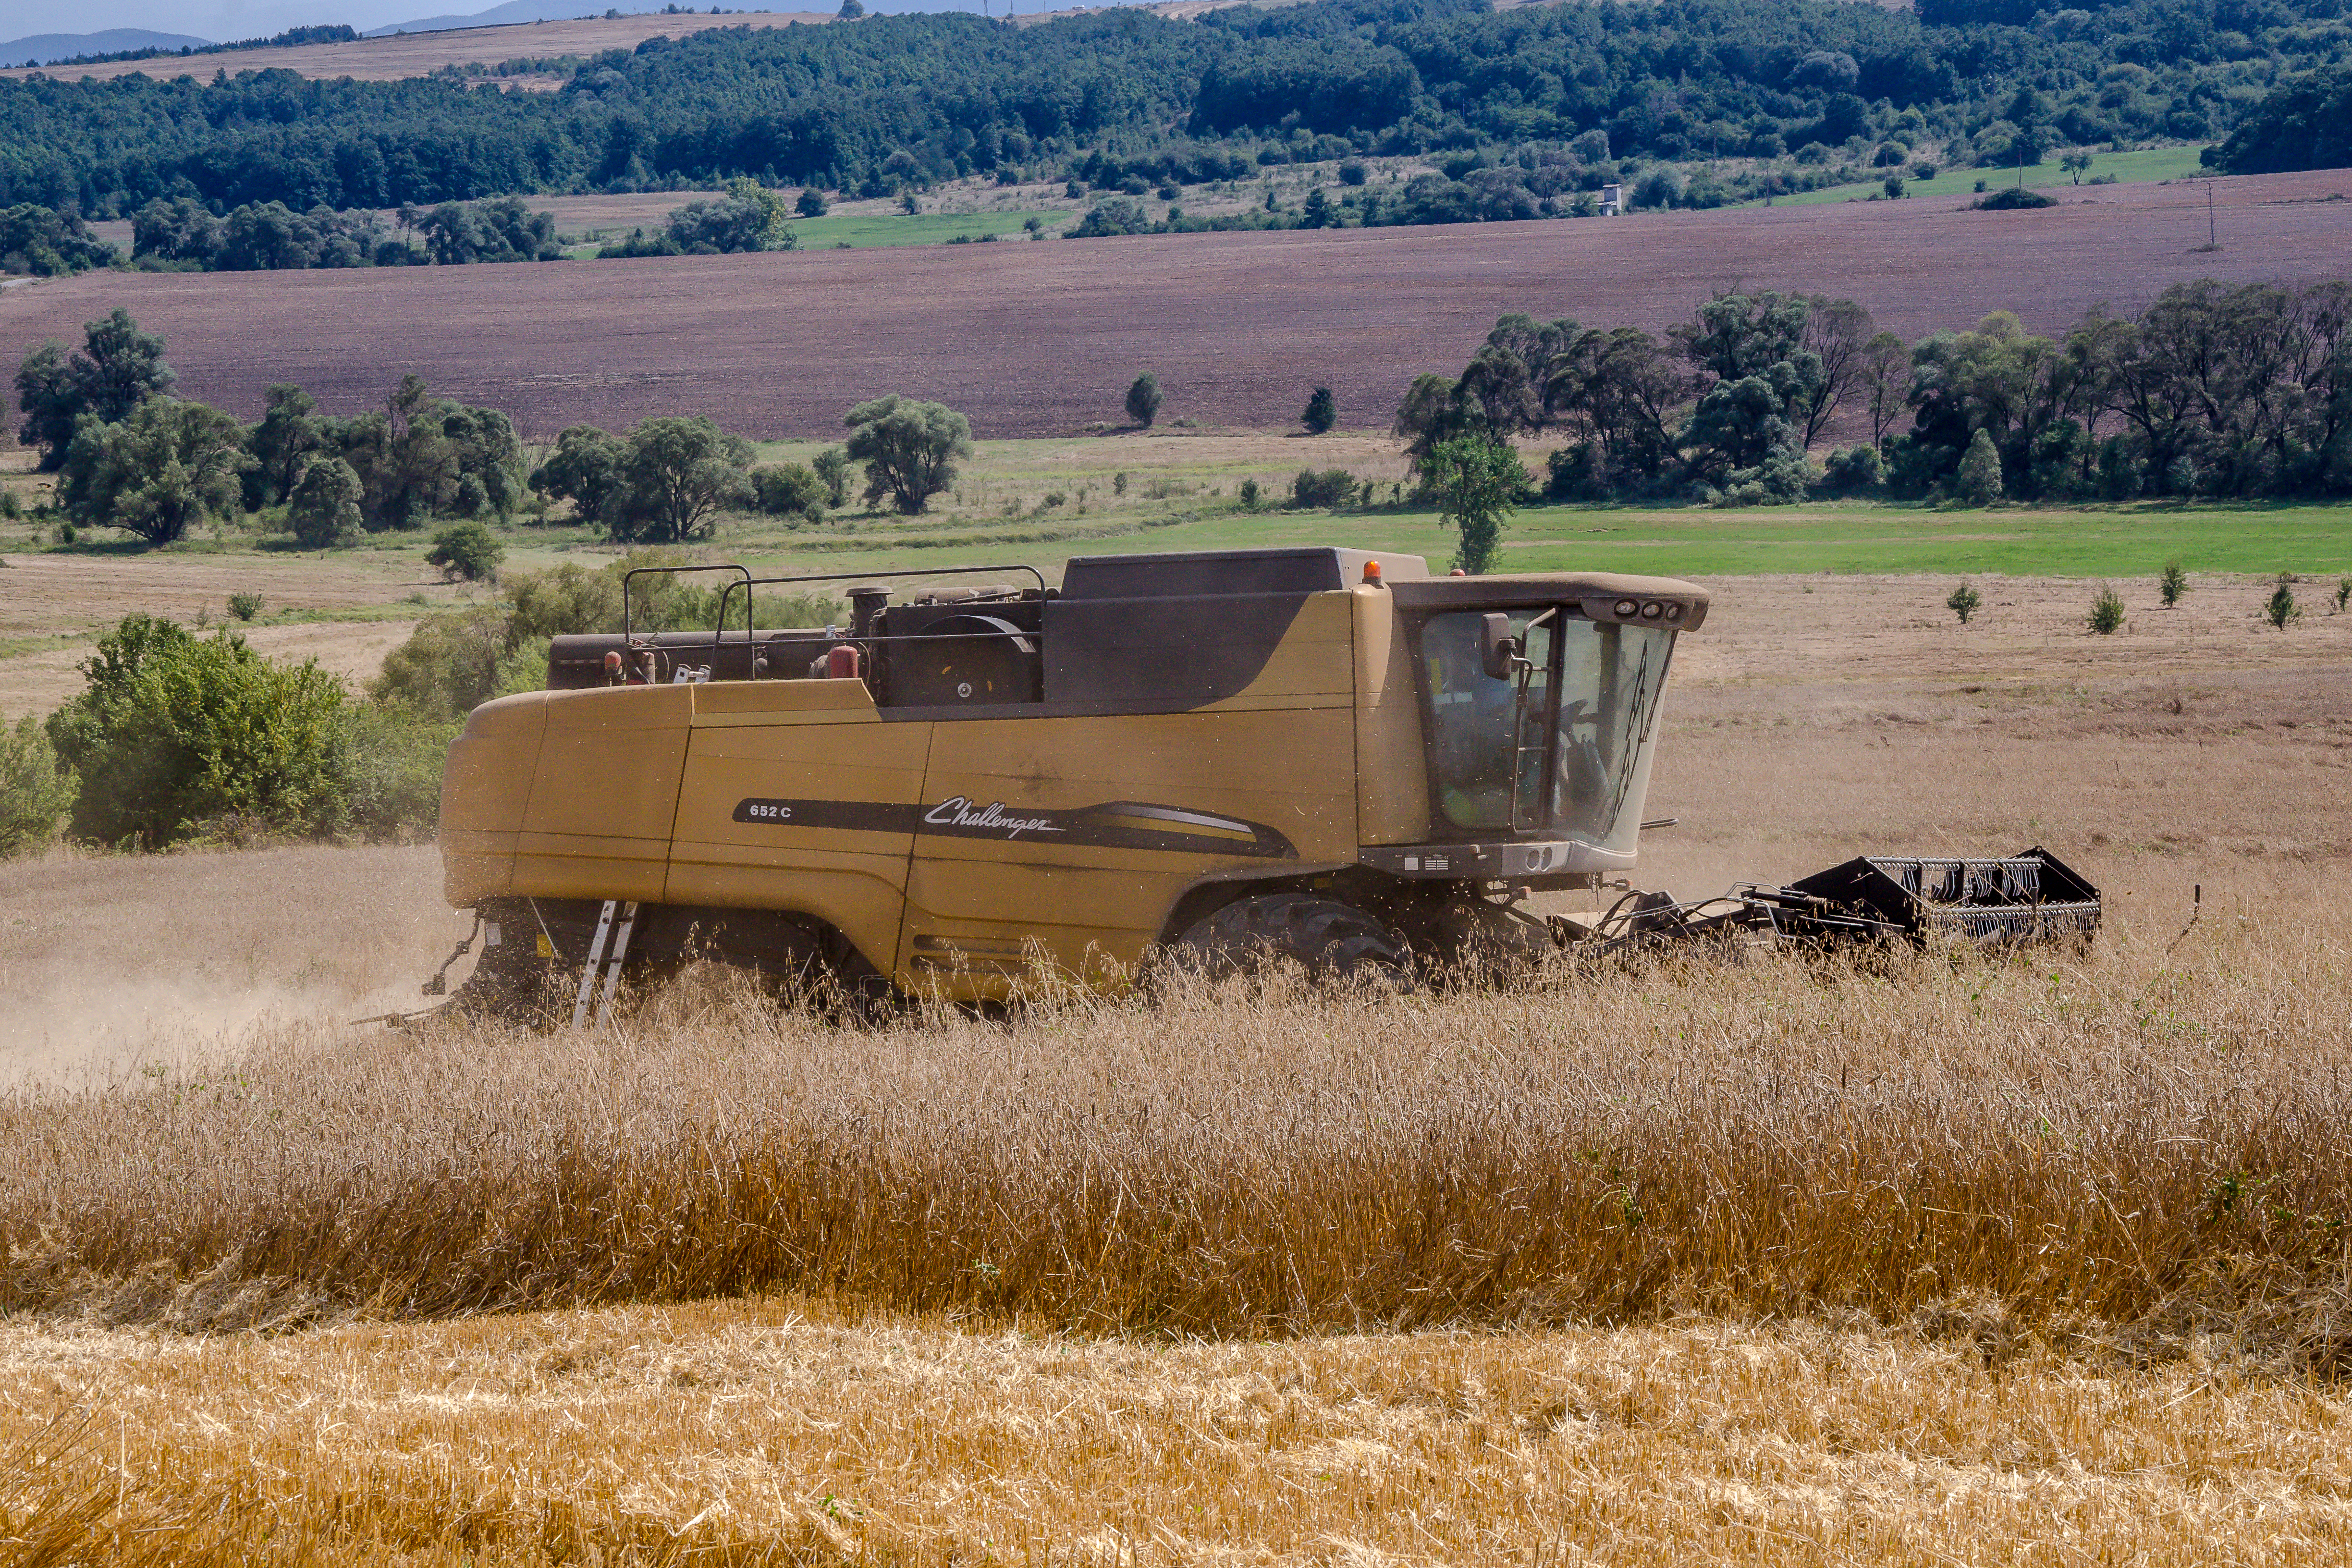
harvest, grain, harvester, summer, vehicle, field, grass family, truck, rural area, farm, straw, tree, plant, prairie, car, agriculture, landscape, military vehicle, crop